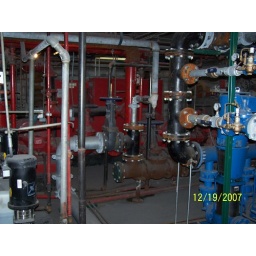
Misc piping in boiler room - fire pump controller in red cabinet in background